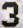
Number: 3